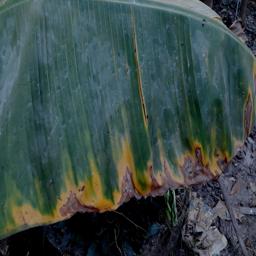
Label: POTASSIUM DEFICIENCY